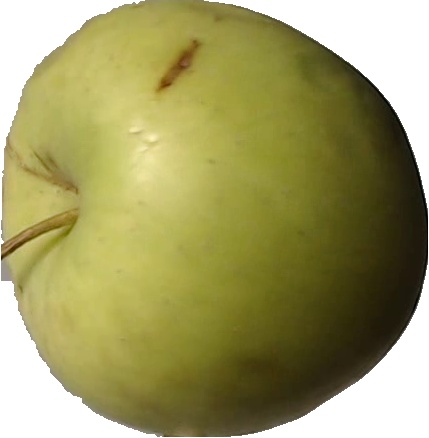
Label: apple_golden_3